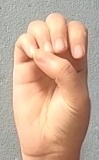
ASL sign: E